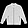
Label: Coat